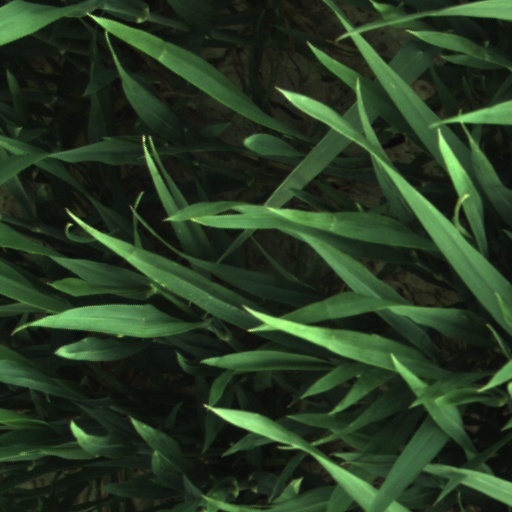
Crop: wheat